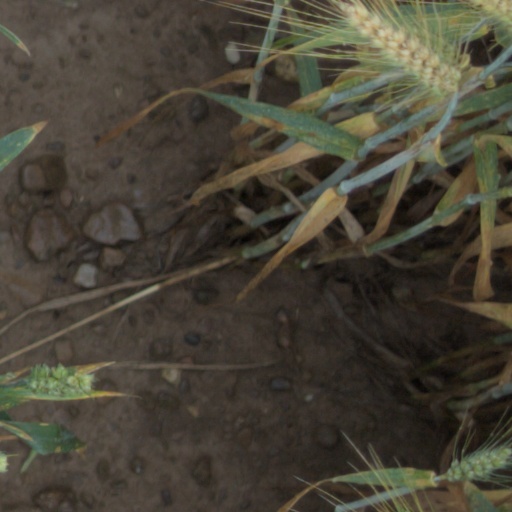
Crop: wheat